Tihar Prisons

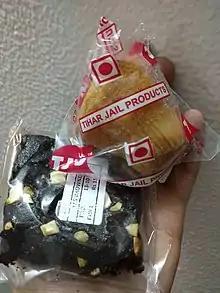
Tihar Jail muffin and brownie

Sher Singh Rana, who had been arrested for the murder of Phoolan Devi in 2001, escaped from Tihar jail in February 2004. He was arrested again in 2006, in Kolkata.